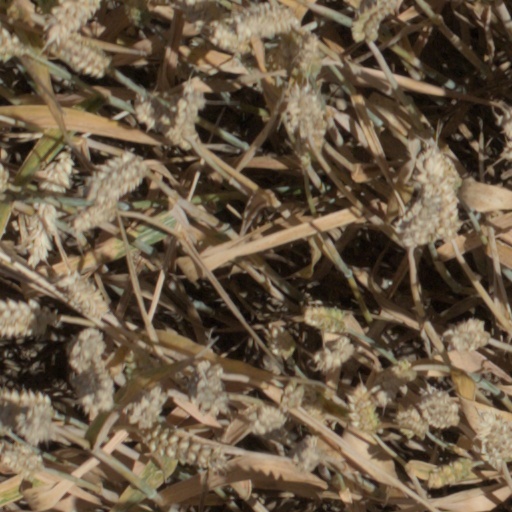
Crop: wheat